Central nervous system prophylaxis

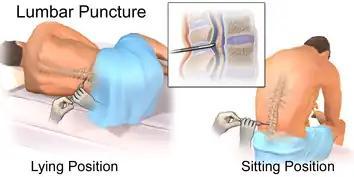
Illustrations of lumbar puncture

One solution is high-dosage methotrexate (IV HD-MTX), defined as ≥5 g/m2, administered by intravenous injection. IV HD-MTX is delivered in addition to standard R-CHOP chemotherapy consisting of rituximab, a monoclonal antibody; cyclophosphamide, doxorubicin and vincristine, chemotherapy drugs; and prednisolone, a corticosteroid. Prophylaxis historically has been given either in between cycles of R-CHOP or upon commencement of R-CHOP. Intercalating treatment was found to increase toxicities during R-CHOP cycles, delaying the delivery of systemic chemoimmunotherapy; on the other hand, given that CNS relapses were reported to be as early as six to eight months from initial diagnosis, prophylaxis is recommended to be given timely.